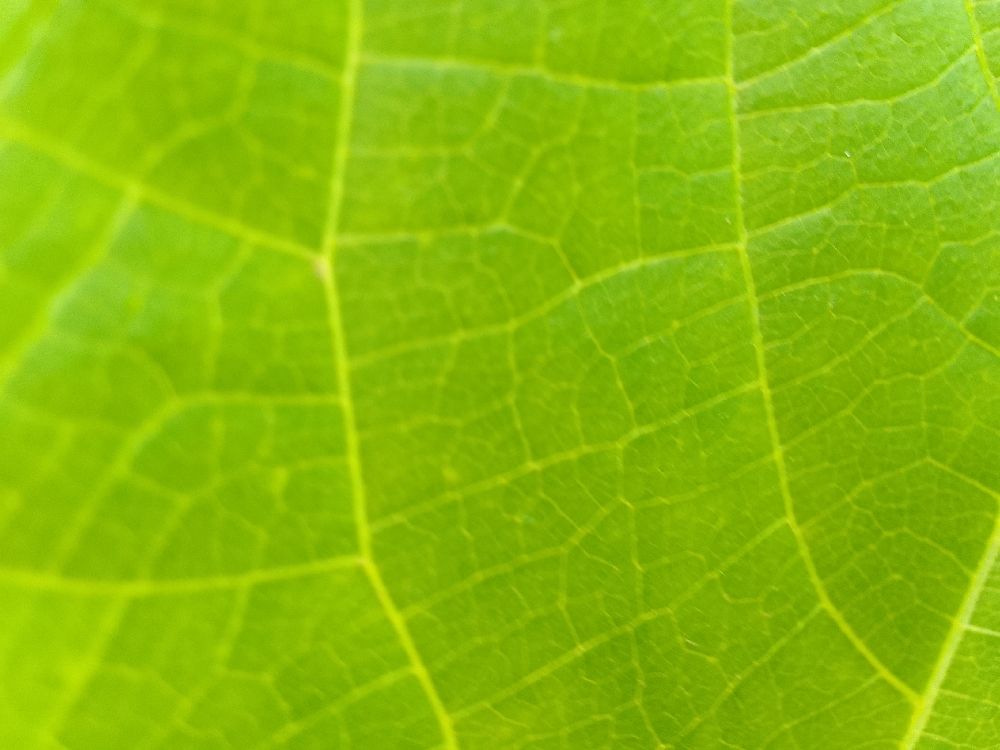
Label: healthy